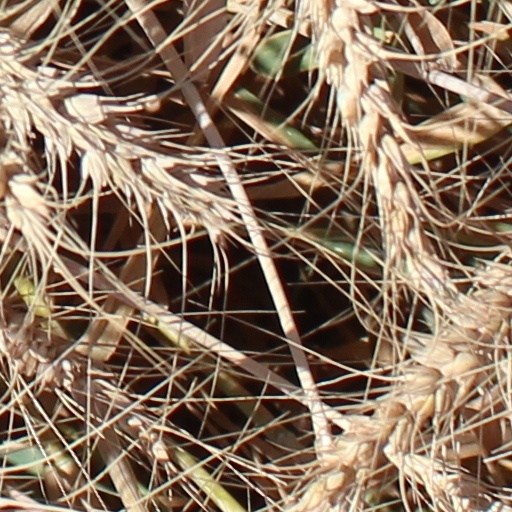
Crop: wheat